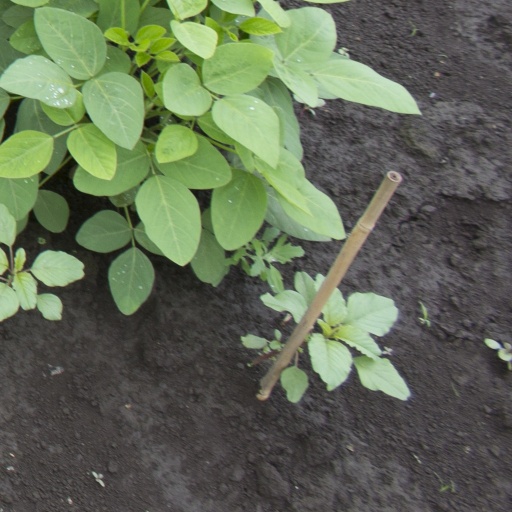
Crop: soybean